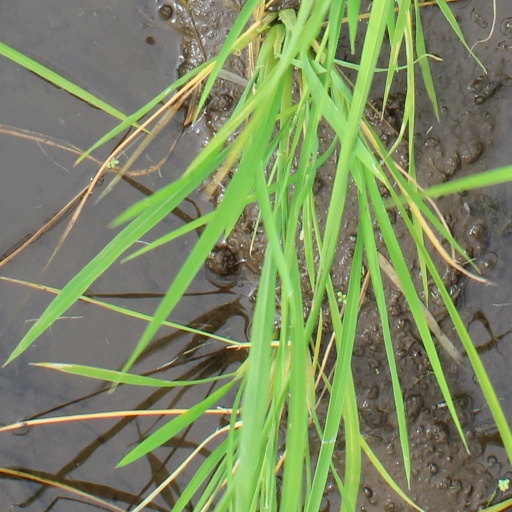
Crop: rice